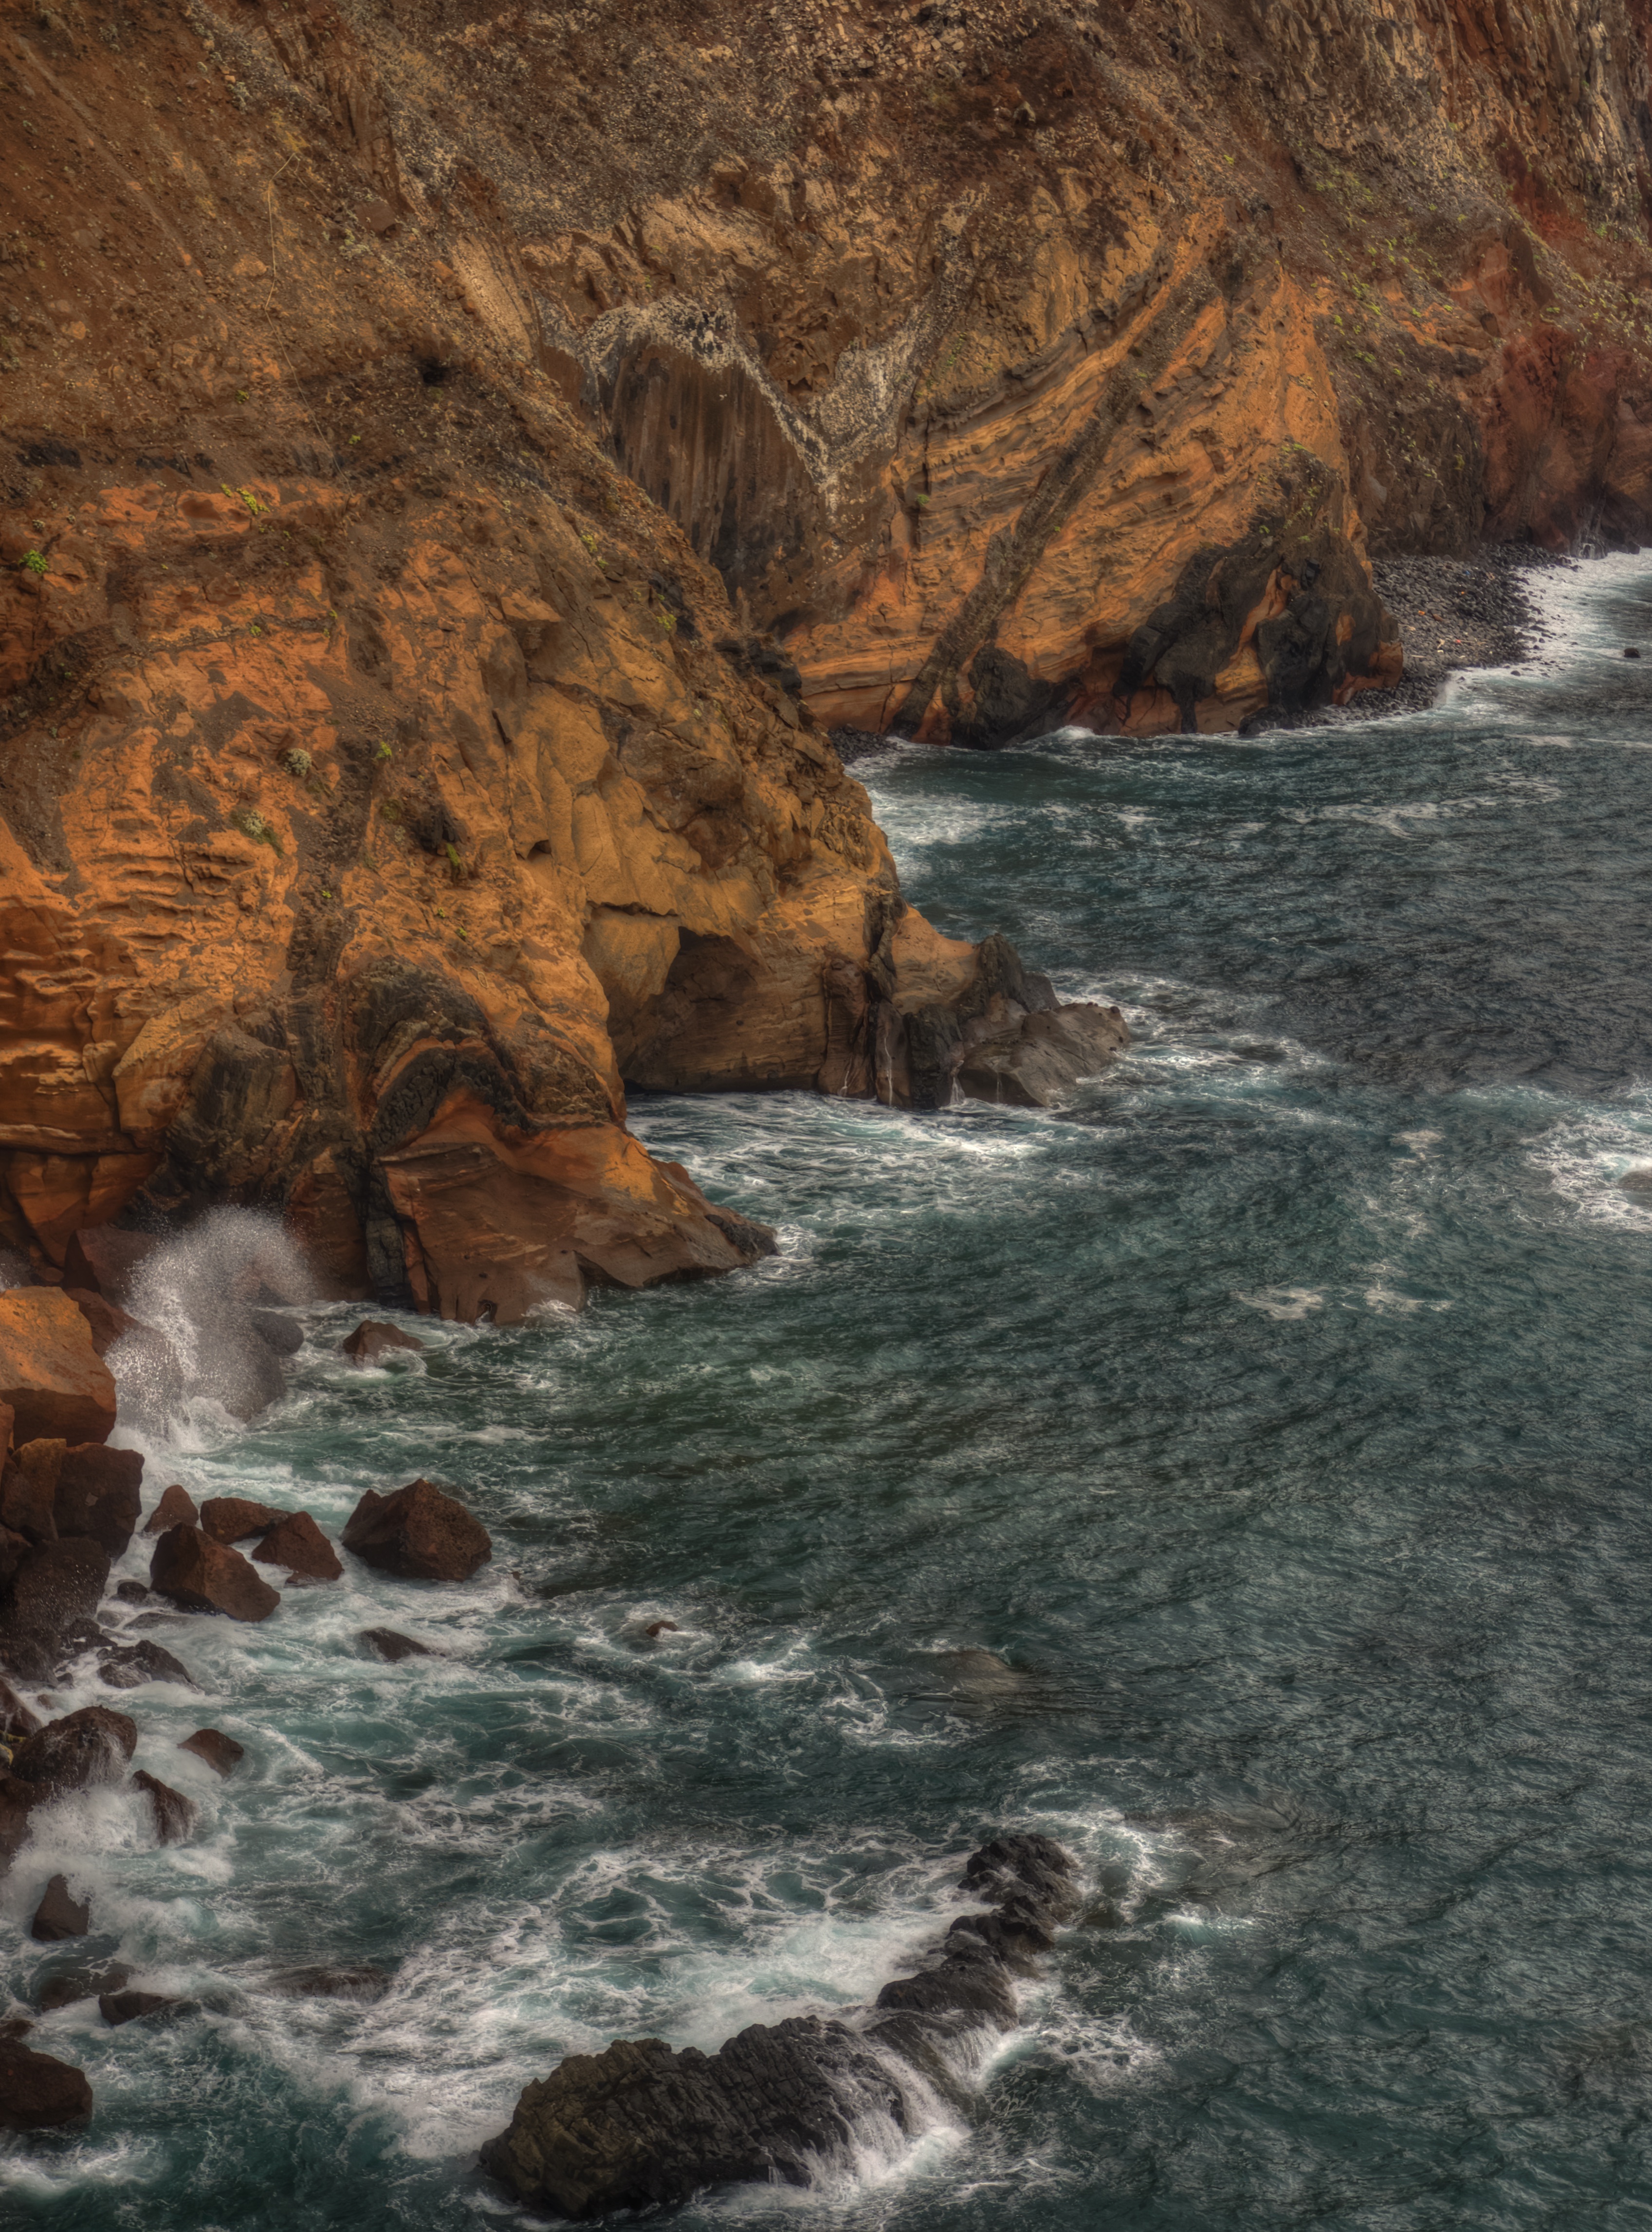
landscape, sea, coast, water, nature, rock, ocean, wave, lake, river, summer, formation, cliff, stream, hike, holiday, rapid, island, blue, canyon, terrain, geology, cliffs, portugal, atlantic, rocky coast, water feature, wadi, east, madeira, landform, flower island, geographical feature, ponta de s o lour n o